Dan Stoenescu

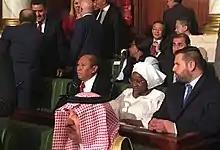
Dan Stoenescu at the Tunisian Assembly of the Representatives of the People

In the first half of 2019, under his direction, the activities organized by the Embassy of Romania in Tunis on the sidelines of the Presidency of the Council of the European Union included public and cultural diplomacy events, coordination meetings, political and diplomatic events and a debate on EU-Africa relations.